Emme Wong

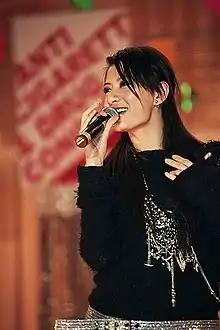
Emme Wong

Emme Wong Yee-Man (born 3 January 1981) is a Cantopop singer and actress based in Hong Kong.